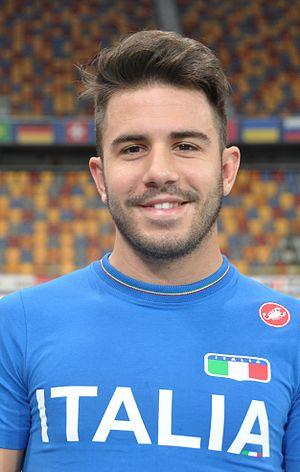
Francesco Lamon, né le 5 février 1994 à Mirano, est un coureur cycliste italien. Il participe à des épreuves sur route et sur piste. Il est notamment champion d'Europe de poursuite par équipes en 2018.